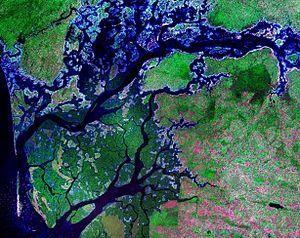
La pointe de Sangomar est une flèche littorale située sur l'océan Atlantique, au débouché du delta du Saloum, qui marque la fin de la Petite-Côte à l'Ouest du Sénégal.